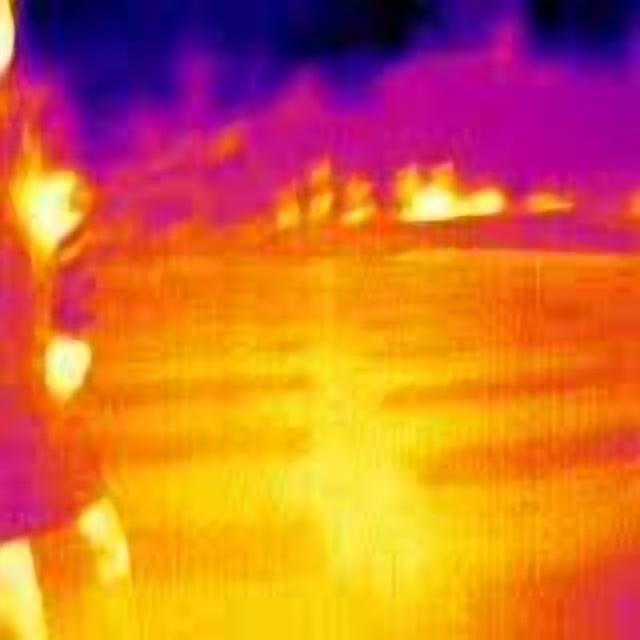
Detected objects:
label: person